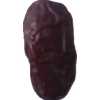
Label: dates